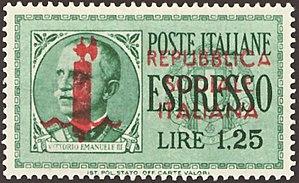
Cet article fait la liste des personnalités présentes sur les timbres-poste d'Italie, du territoire libre de Trieste, des postes coloniales italiennes, des territoires occupés par l'Italie pendant la Première Guerre mondiale, des bureaux de poste italienne à l'étranger et des États italiens.